Anton Rubinstein

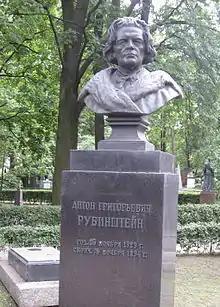
Rubinstein headstone in Tikhvin Cemetery, Saint Petersburg

In 1854, Rubinstein began a four-year concert tour of Europe. This was his first major concert tour in a decade. Now 24, he felt ready to offer himself to the public as a fully developed pianist as well as a composer of worth. He very shortly reestablished his reputation as a virtuoso. Ignaz Moscheles wrote in 1855 what would become a widespread opinion about Rubinstein: "In power and execution he is inferior to no one."